Jasper, Georgia

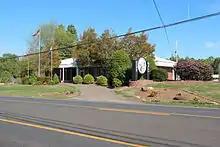
Jasper City Hall

The Tate House was built by local marble baron Sam Tate in the 1920s and now sits adjacent to Tate Elementary and is on the National Register of Historic Places. Standing on an old Cherokee place of worship, the historic Woodbridge Inn is a restaurant and inn.